Merrey

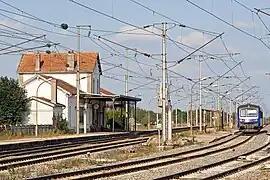
The railway station in Merrey

Merrey is a commune in the Haute-Marne department in north-eastern France.